Caltrain

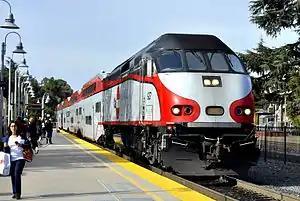
Baby Bullet service was originally provided by MPI MP36PH-3C locomotives; they have since been replaced by new electric train sets, but still see service on the South County Connector.

The Peninsula Corridor Joint Powers Board was formed in 1987 to manage the line. Subsequently, San Mateo and Santa Clara Counties commissioned Earth Metrics, Inc., to prepare an Environmental Impact Report on right-of-way acquisition and expansion of operations. With state and local funding, the PCJPB bought the railroad right of way between San Francisco and San Jose from SP in 1991. As SamTrans advanced most of the local fund used to purchased the right-of-way, it was also agreed that SamTrans would serve as the managing agency until San Francisco and Santa Clara Counties could repay their portions. The following year, PCJPB took responsibility for CalTrain operations and selected Amtrak as the contract operator. PCJPB extended the CalTrain service from San Jose to Gilroy, connecting to VTA light rail at Tamien station in San Jose.